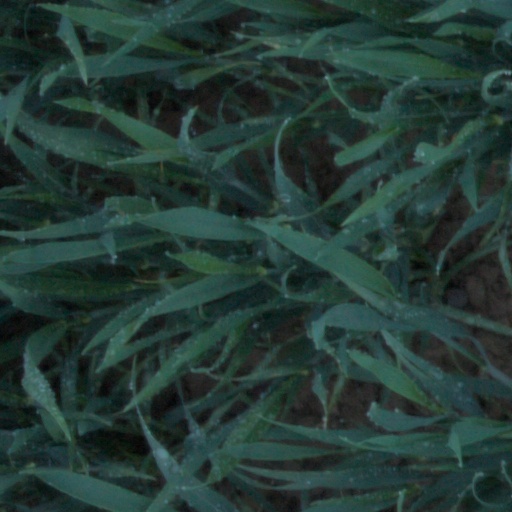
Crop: wheat